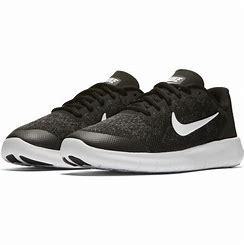
Brand: Nike
Model: Free RN 2017